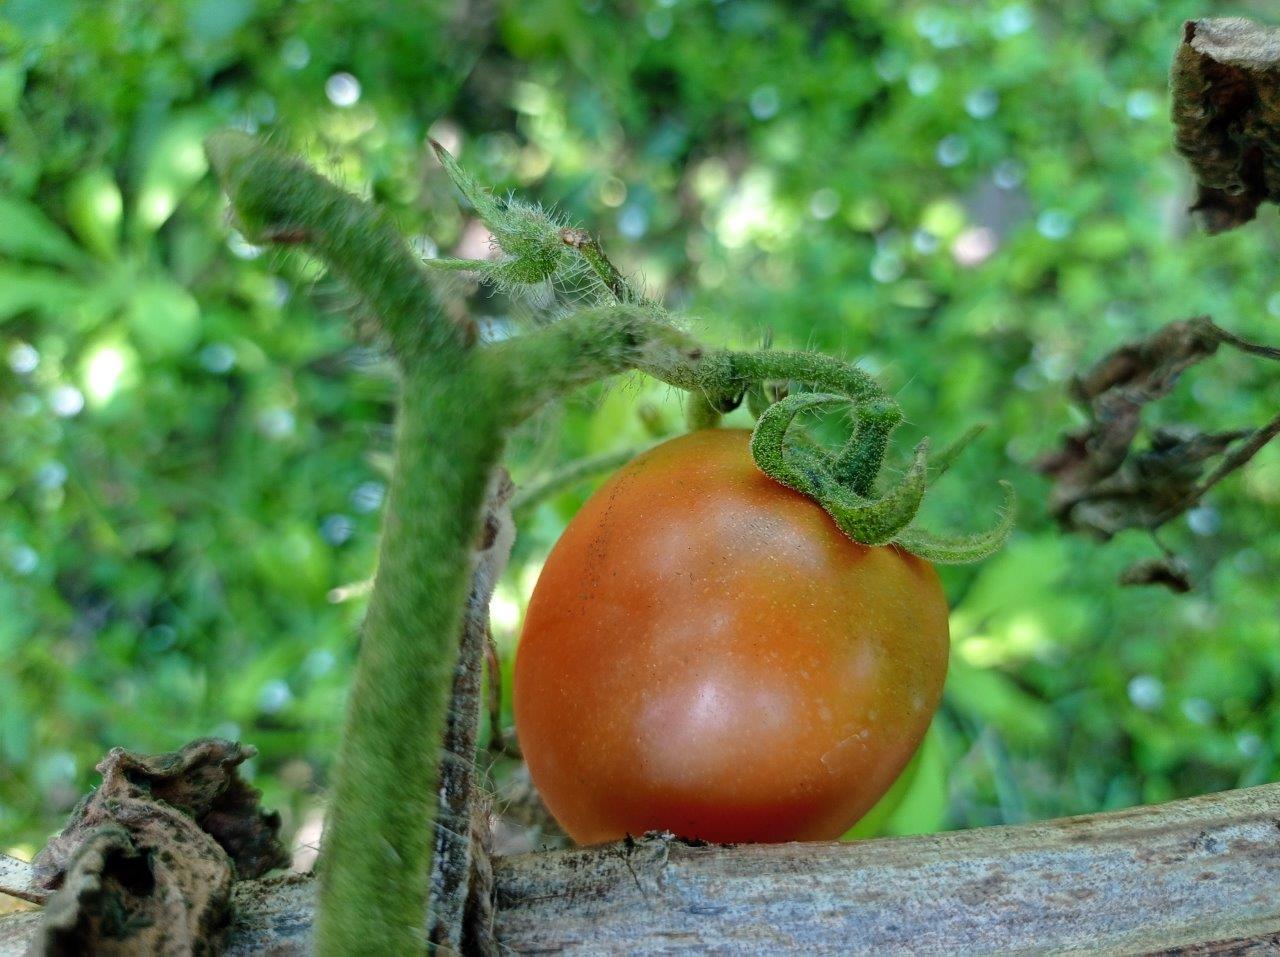
Maturity: Mature